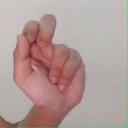
अक्षर: ढ